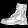
Label: Ankle boot